Henriette of Cleves

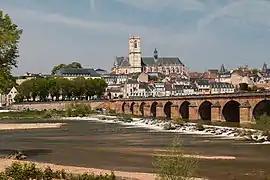
Nevers, one of the Duchies Henriette had control over.

After her eldest brother Francis had died in 1562 and brother James in 1564 without leaving heirs, Henriette became the suo jure 4th Duchess of Nevers and Countess of Rethel. She had been left with enormous debts from her late father and brothers, but managed her lands well and brought the financial situation back in order. Her profits were such that she eventually became one of the chief creditors of France's unstable state during the Wars of Religion.